IFFHS

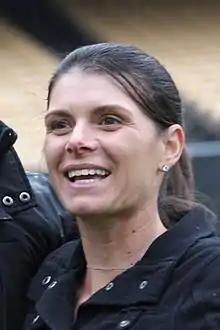

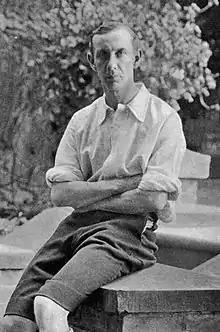

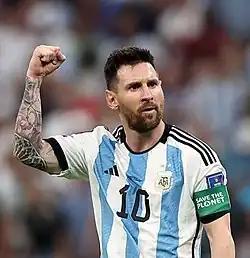
Lionel Messi has won a record five IFFHS best playmaker awards.

IFFHS gave out an award decided by votes which was conducted with the participation of journalists and former players (no further details given).